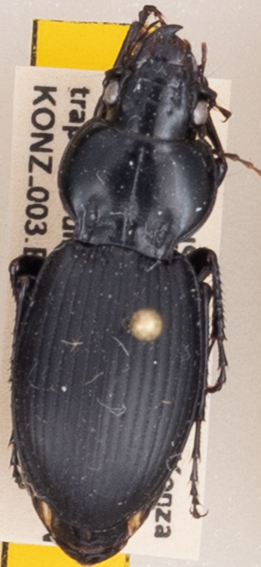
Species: Cyclotrachelus sodalis colossus
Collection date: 2022-07-18
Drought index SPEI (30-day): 0.63
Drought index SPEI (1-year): -0.1
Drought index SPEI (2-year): -0.142